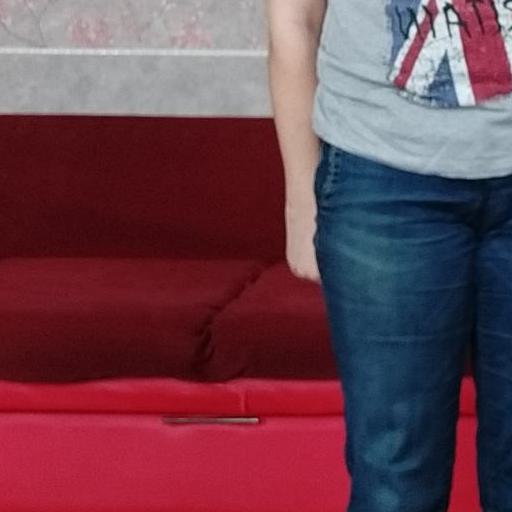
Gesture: no_gesture